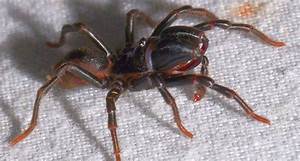
Label: spider